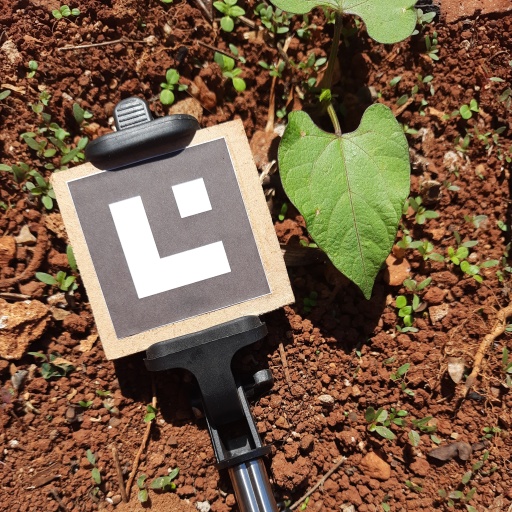
Observations: wavy surface, no eating holes, under sunlight